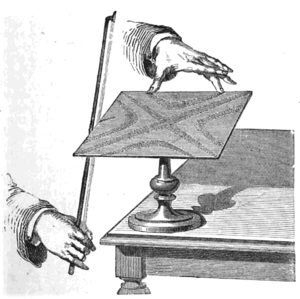
Le spectre sonore d'un son est le tableau ou la représentation graphique des partiels qui, s'ajoutant les uns aux autres, permettent de reconstituer ce son.